Emmi (Australian singer)

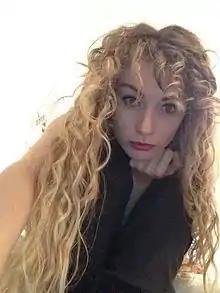
Emmi at a recording studio in 2015

Emily Green was born in Torquay, Devon, England, the middle child of an older brother and a younger sister. She grew up in Papua New Guinea for her father’s job as a pilot. Moving to Perth, Australia, Emmi got used to feeling like the outsider and began to focus on her love of dancing, and later left to dance full-time in Sydney.